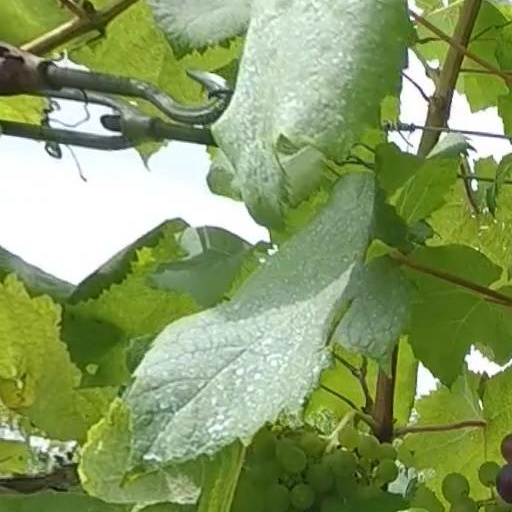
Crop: grape